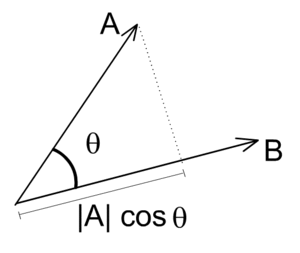
Skalarprodukt
De respektive informationer til skalarproduktet af to vektorer
Skalarprodukt eller prikprodukt er et begreb inden for matematikken, nærmere betegnet vektormatematik, og er et specialtilfælde af matrixproduktet. Skalarproduktet udgør et indre produkt på vektorrummene. Her vises som eksempel skalarproduktet af to tredimensionale vektorer: